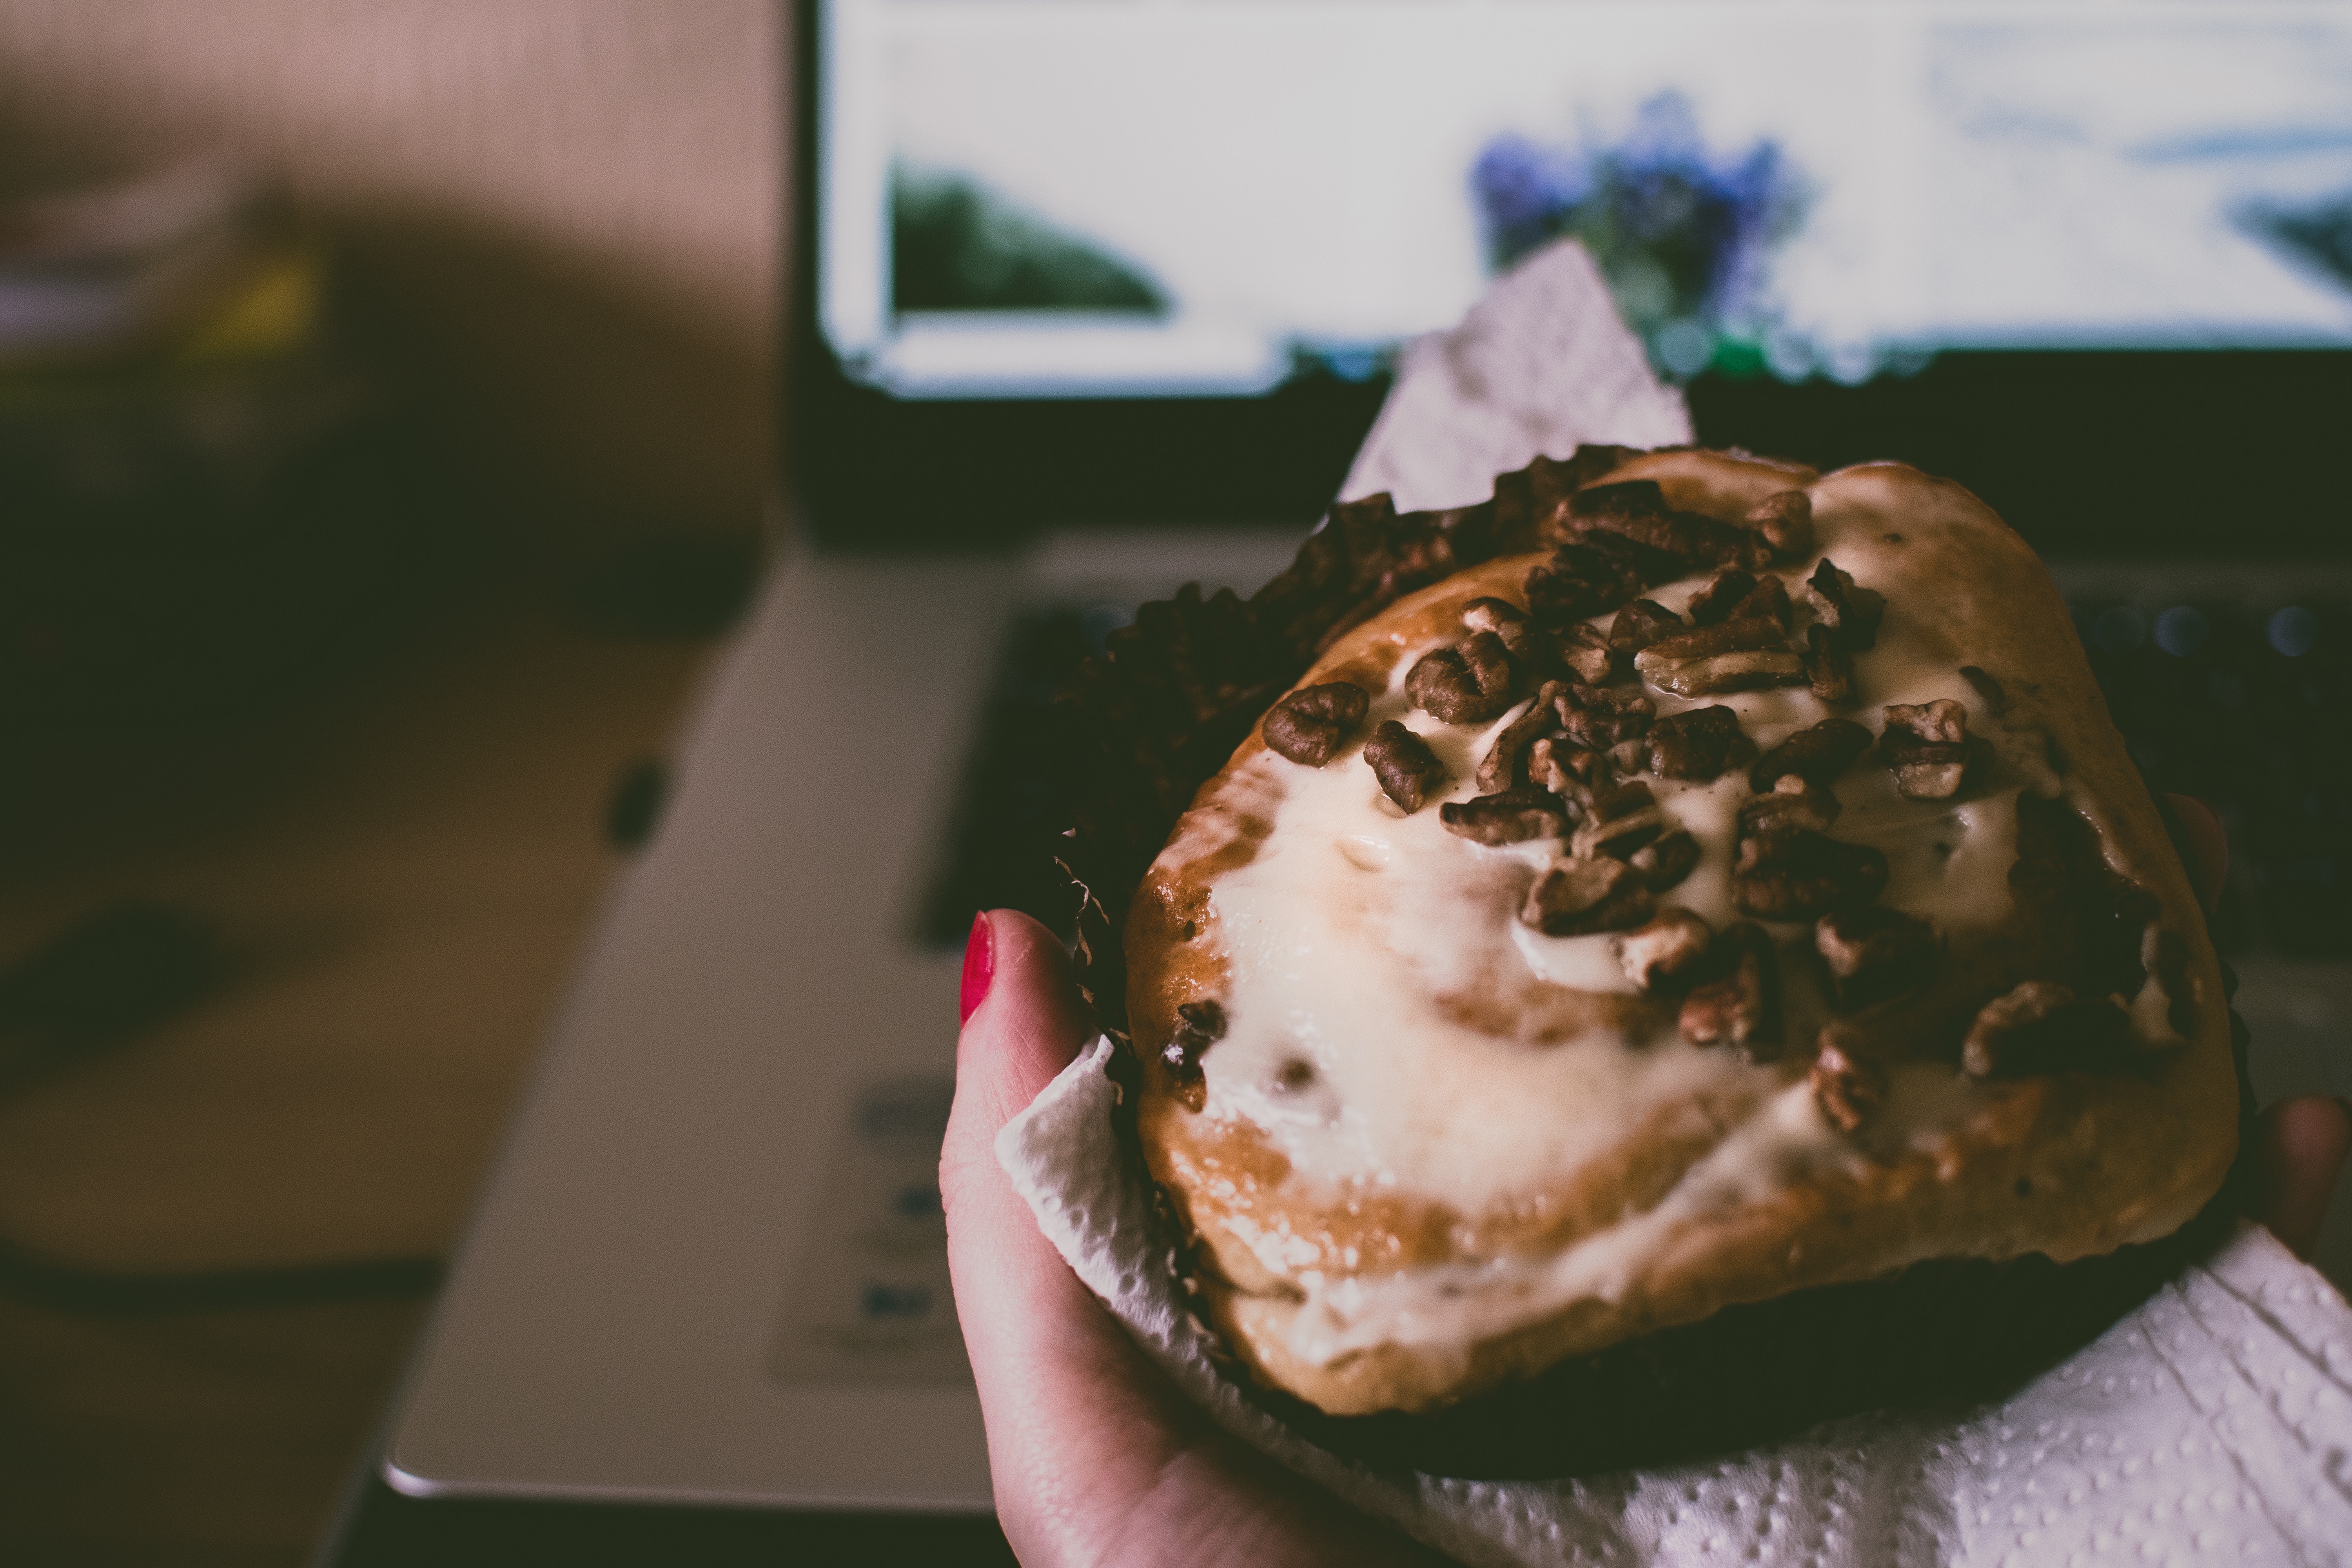
food, dish, cuisine, frozen dessert, dessert, sweetness, ingredient, whipped cream, ice cream, cream, comfort food, dairy, baked alaska, gelato